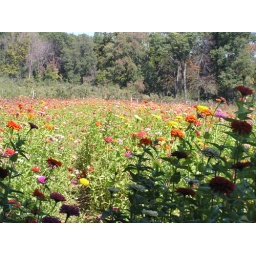
field of flowers in NJ; we did a hayride